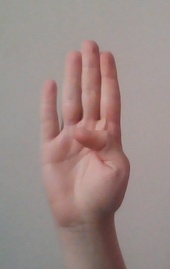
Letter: kaaf